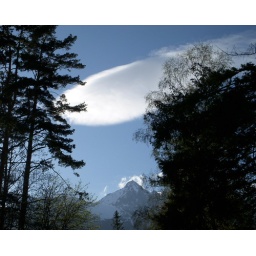
slovakia. white cloud over lomnica